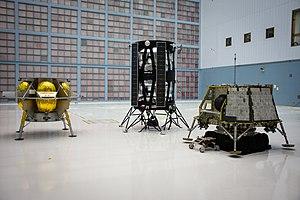
Commercial Lunar Payload Services ou CLPS est un programme de l'agence spatiale américaine, la NASA, dont l'objectif est de sous-traiter auprès de sociétés privées le transport d'instruments scientifiques sur le sol lunaire. Le programme doit notamment déposer l'astromobile VIPER chargé d'analyser la glace d'eau présente dans les cratères du pôle sud. La prestation demandée est un service complet allant du développement de l'engin chargé de déposer le fret à la surface de la Lune au déploiement sur le sol lunaire en passant par l'intégration de la charge utile et le lancement. La forme de la prestation demandée est similaire à celle du programme COTS consacré au transport de fret à la Station spatiale internationale.